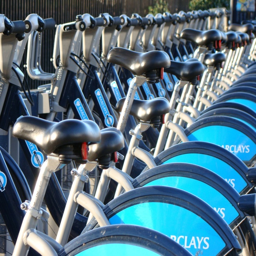
a full lot of bicycles to promote